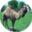
Label: camel